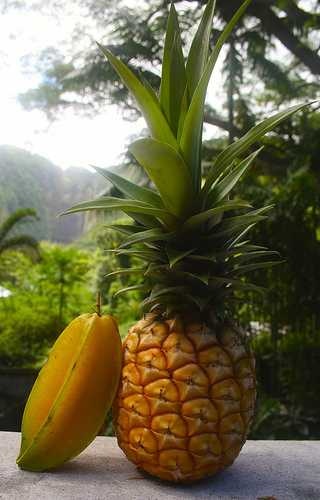
Label: Pineapple